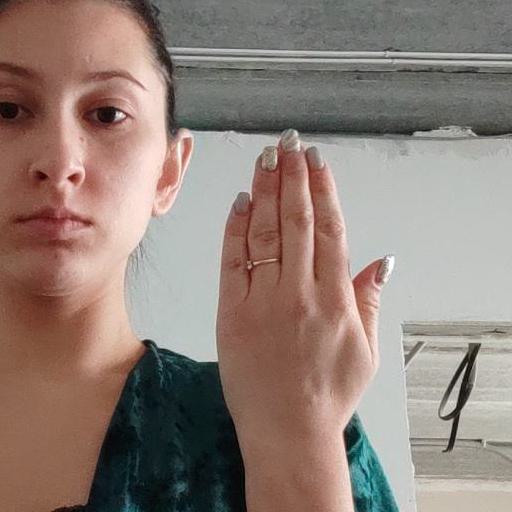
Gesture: stop_inverted